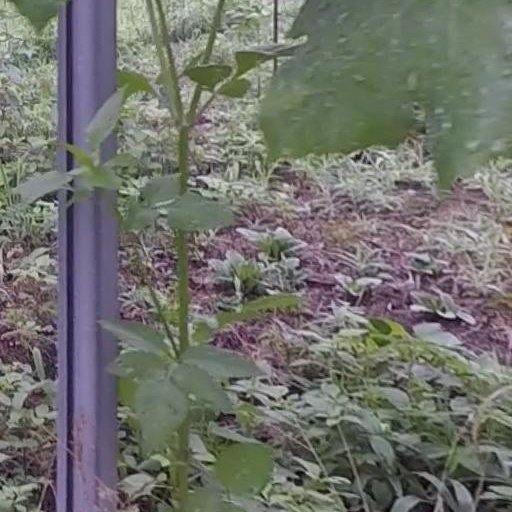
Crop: grape